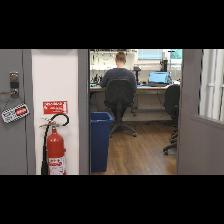
Label: Human